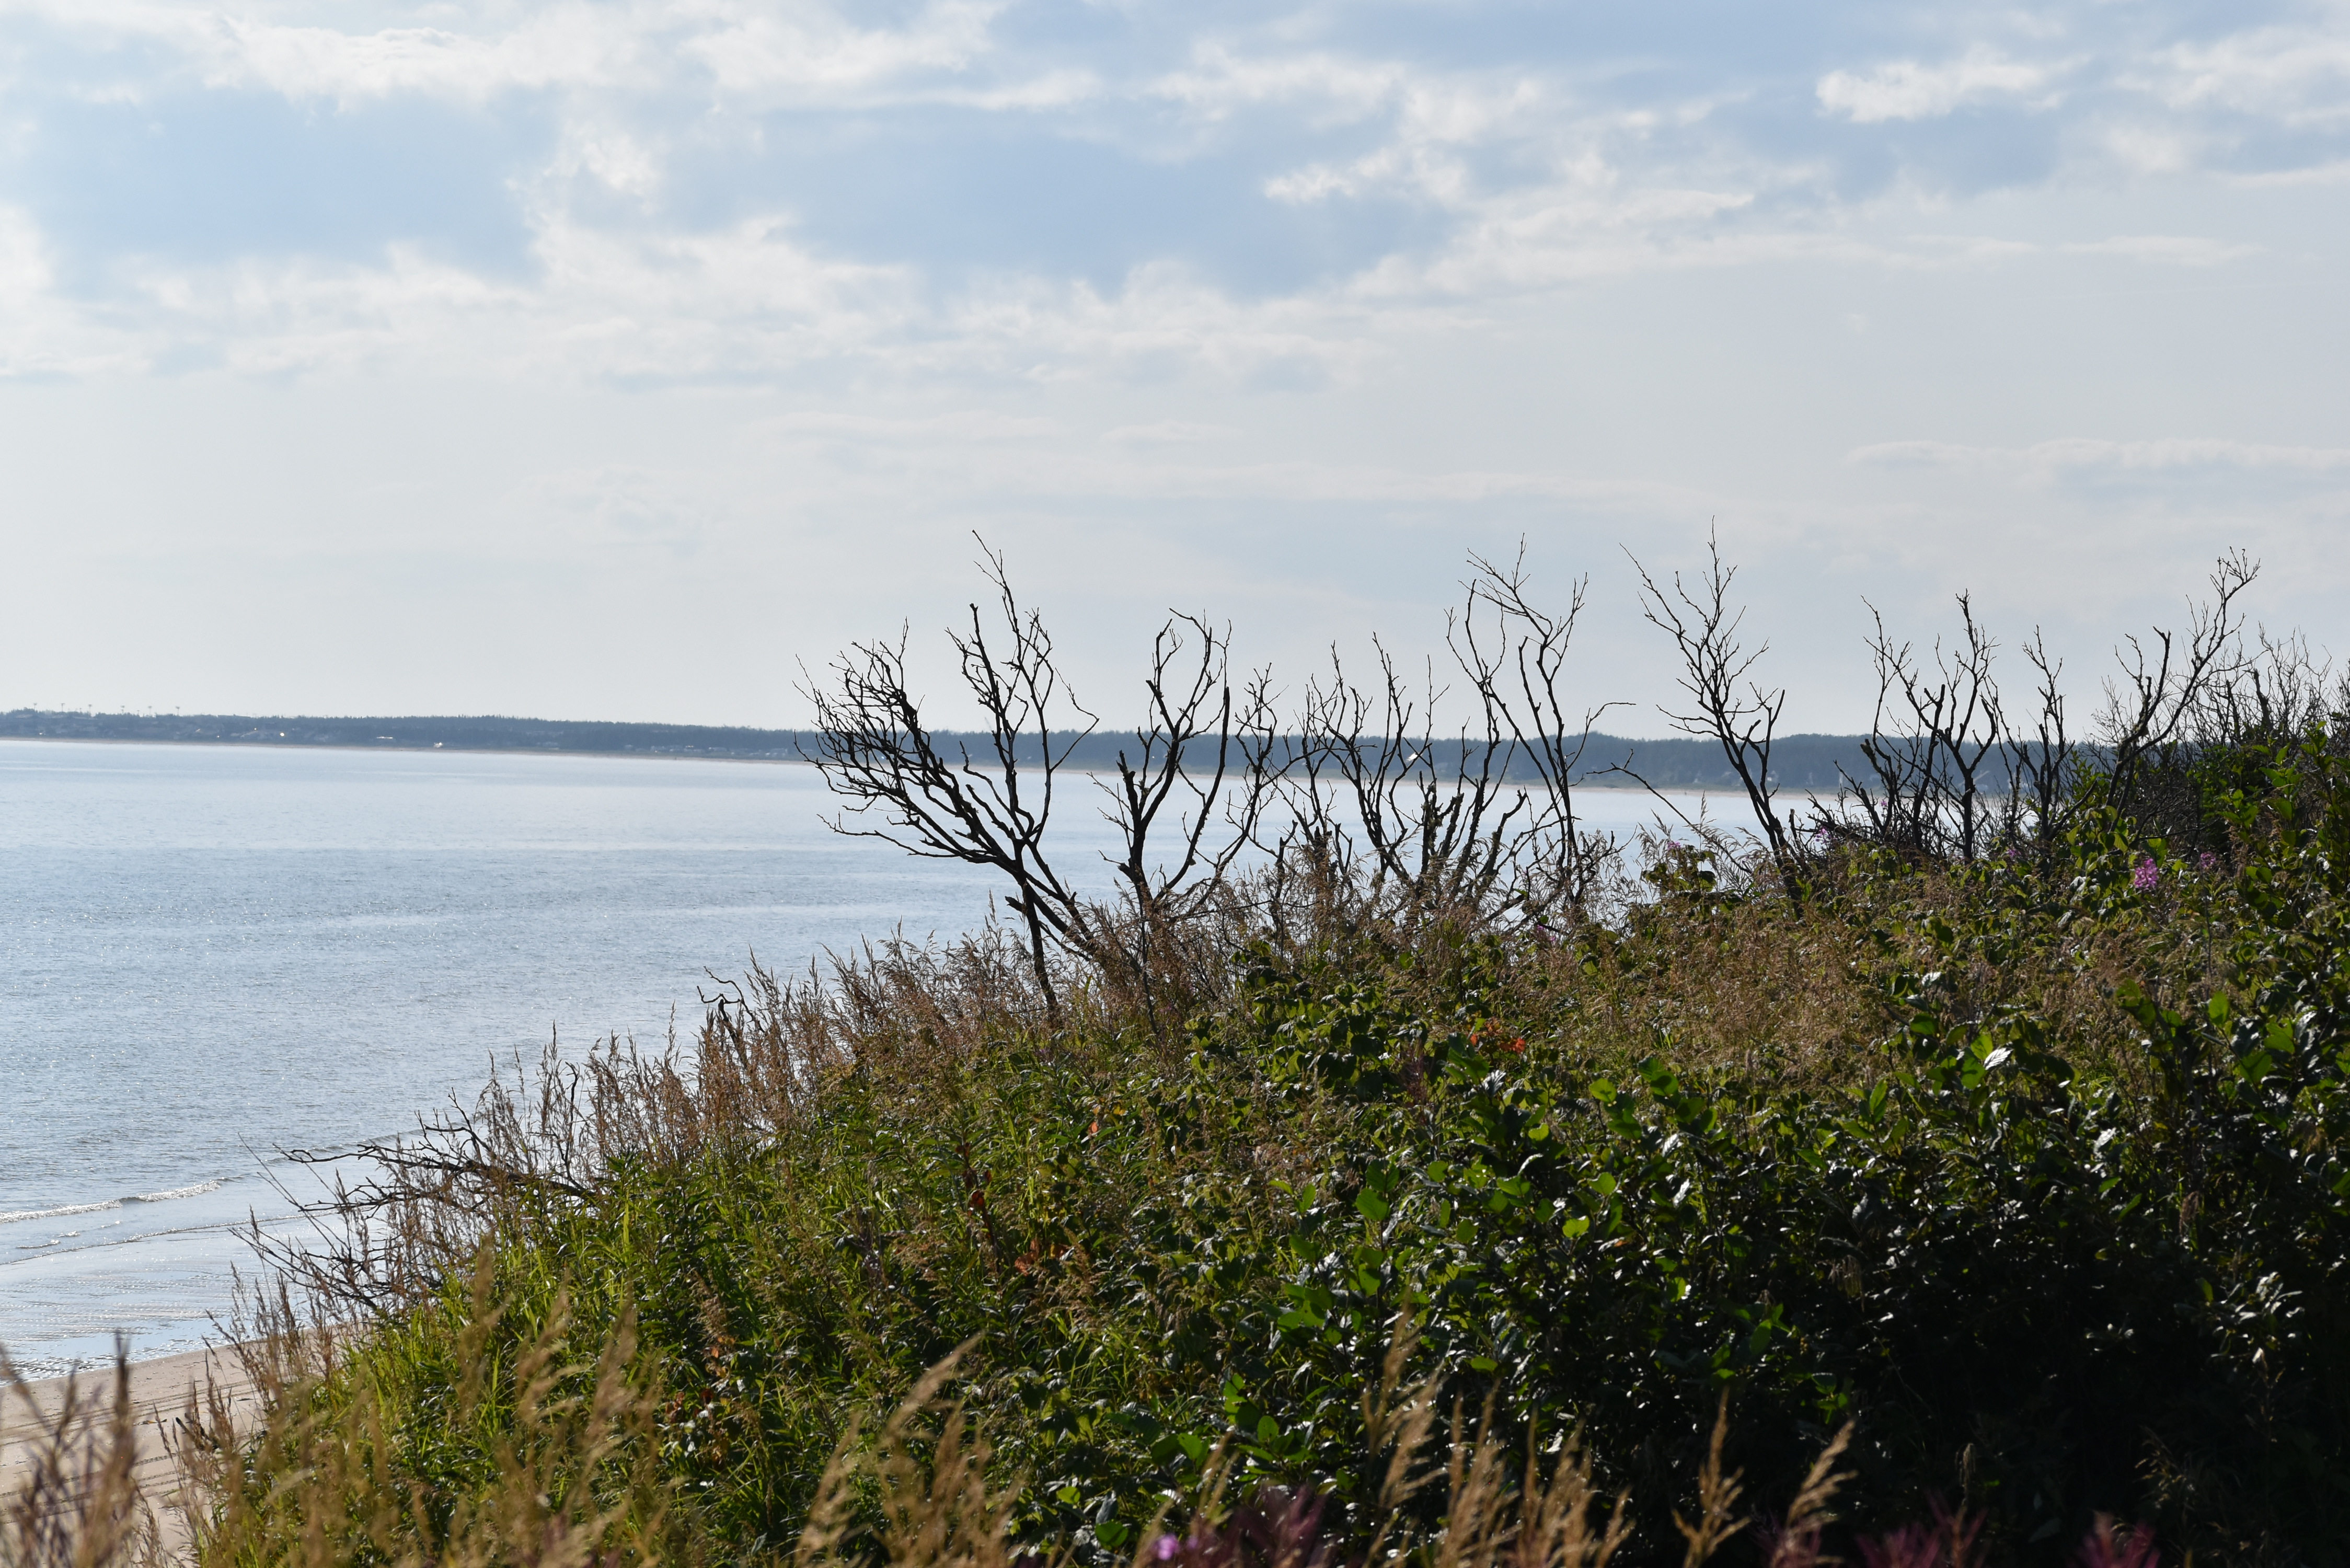
ocean, sunny day, beach, landscape, water, cloud, sky, plant, natural landscape, vegetation, wood, lake, flower, bank, grass, horizon, grass family, tree, shrub, wetland, coast, nature reserve, wind, reservoir, soil, grassland, headland, wildlife, sound, loch, rock, bay, shrubland, vacation, lake district, wind wave, wave, wildflower, marsh, hill, tropics, sea, inlet